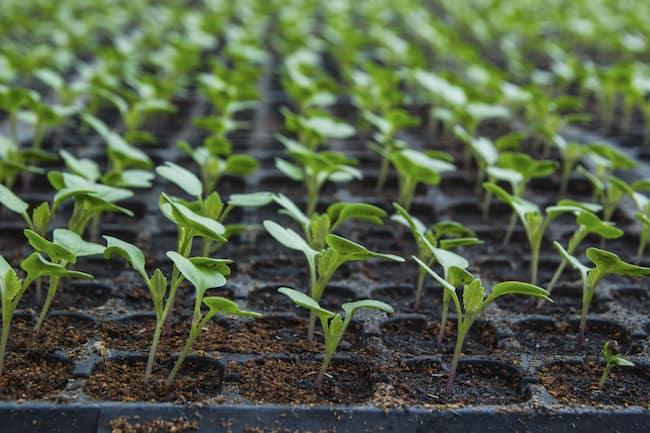
Eneo la shamba au bustani lililopangwa katika safu zilizonyooka, lenye mimea iliyoota na kuchipua kwa rangi ya kijani kibichi, kuashiria ni eneo lililotengenezwa na wakulima kwa ajili ya shughuli za kilimo.